Ziegelbrücke

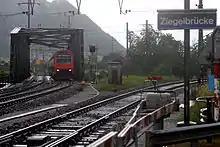
S-Bahn Zürich S2 line crossing the Linth channel in Ziegelbrücke

Ziegelbrücke railway station, located north of the Linth Channel in the canton of St. Gallen, is a nodal point on the Lake Zürich left bank line, the Ziegelbrücke–Sargans line and the Rapperswil–Ziegelbrücke line. The station is served by the InterRegio (IR35) line between / and , named train "Aare Linth" operated by Swiss Federal Railways (SBB CFF FFS) and Südostbahn (SOB), and S-Bahn lines to Zürich, Sargans, Rapperswil/Toggenburg and the Linth Valley in the canton of Glarus.